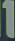
Number: 1